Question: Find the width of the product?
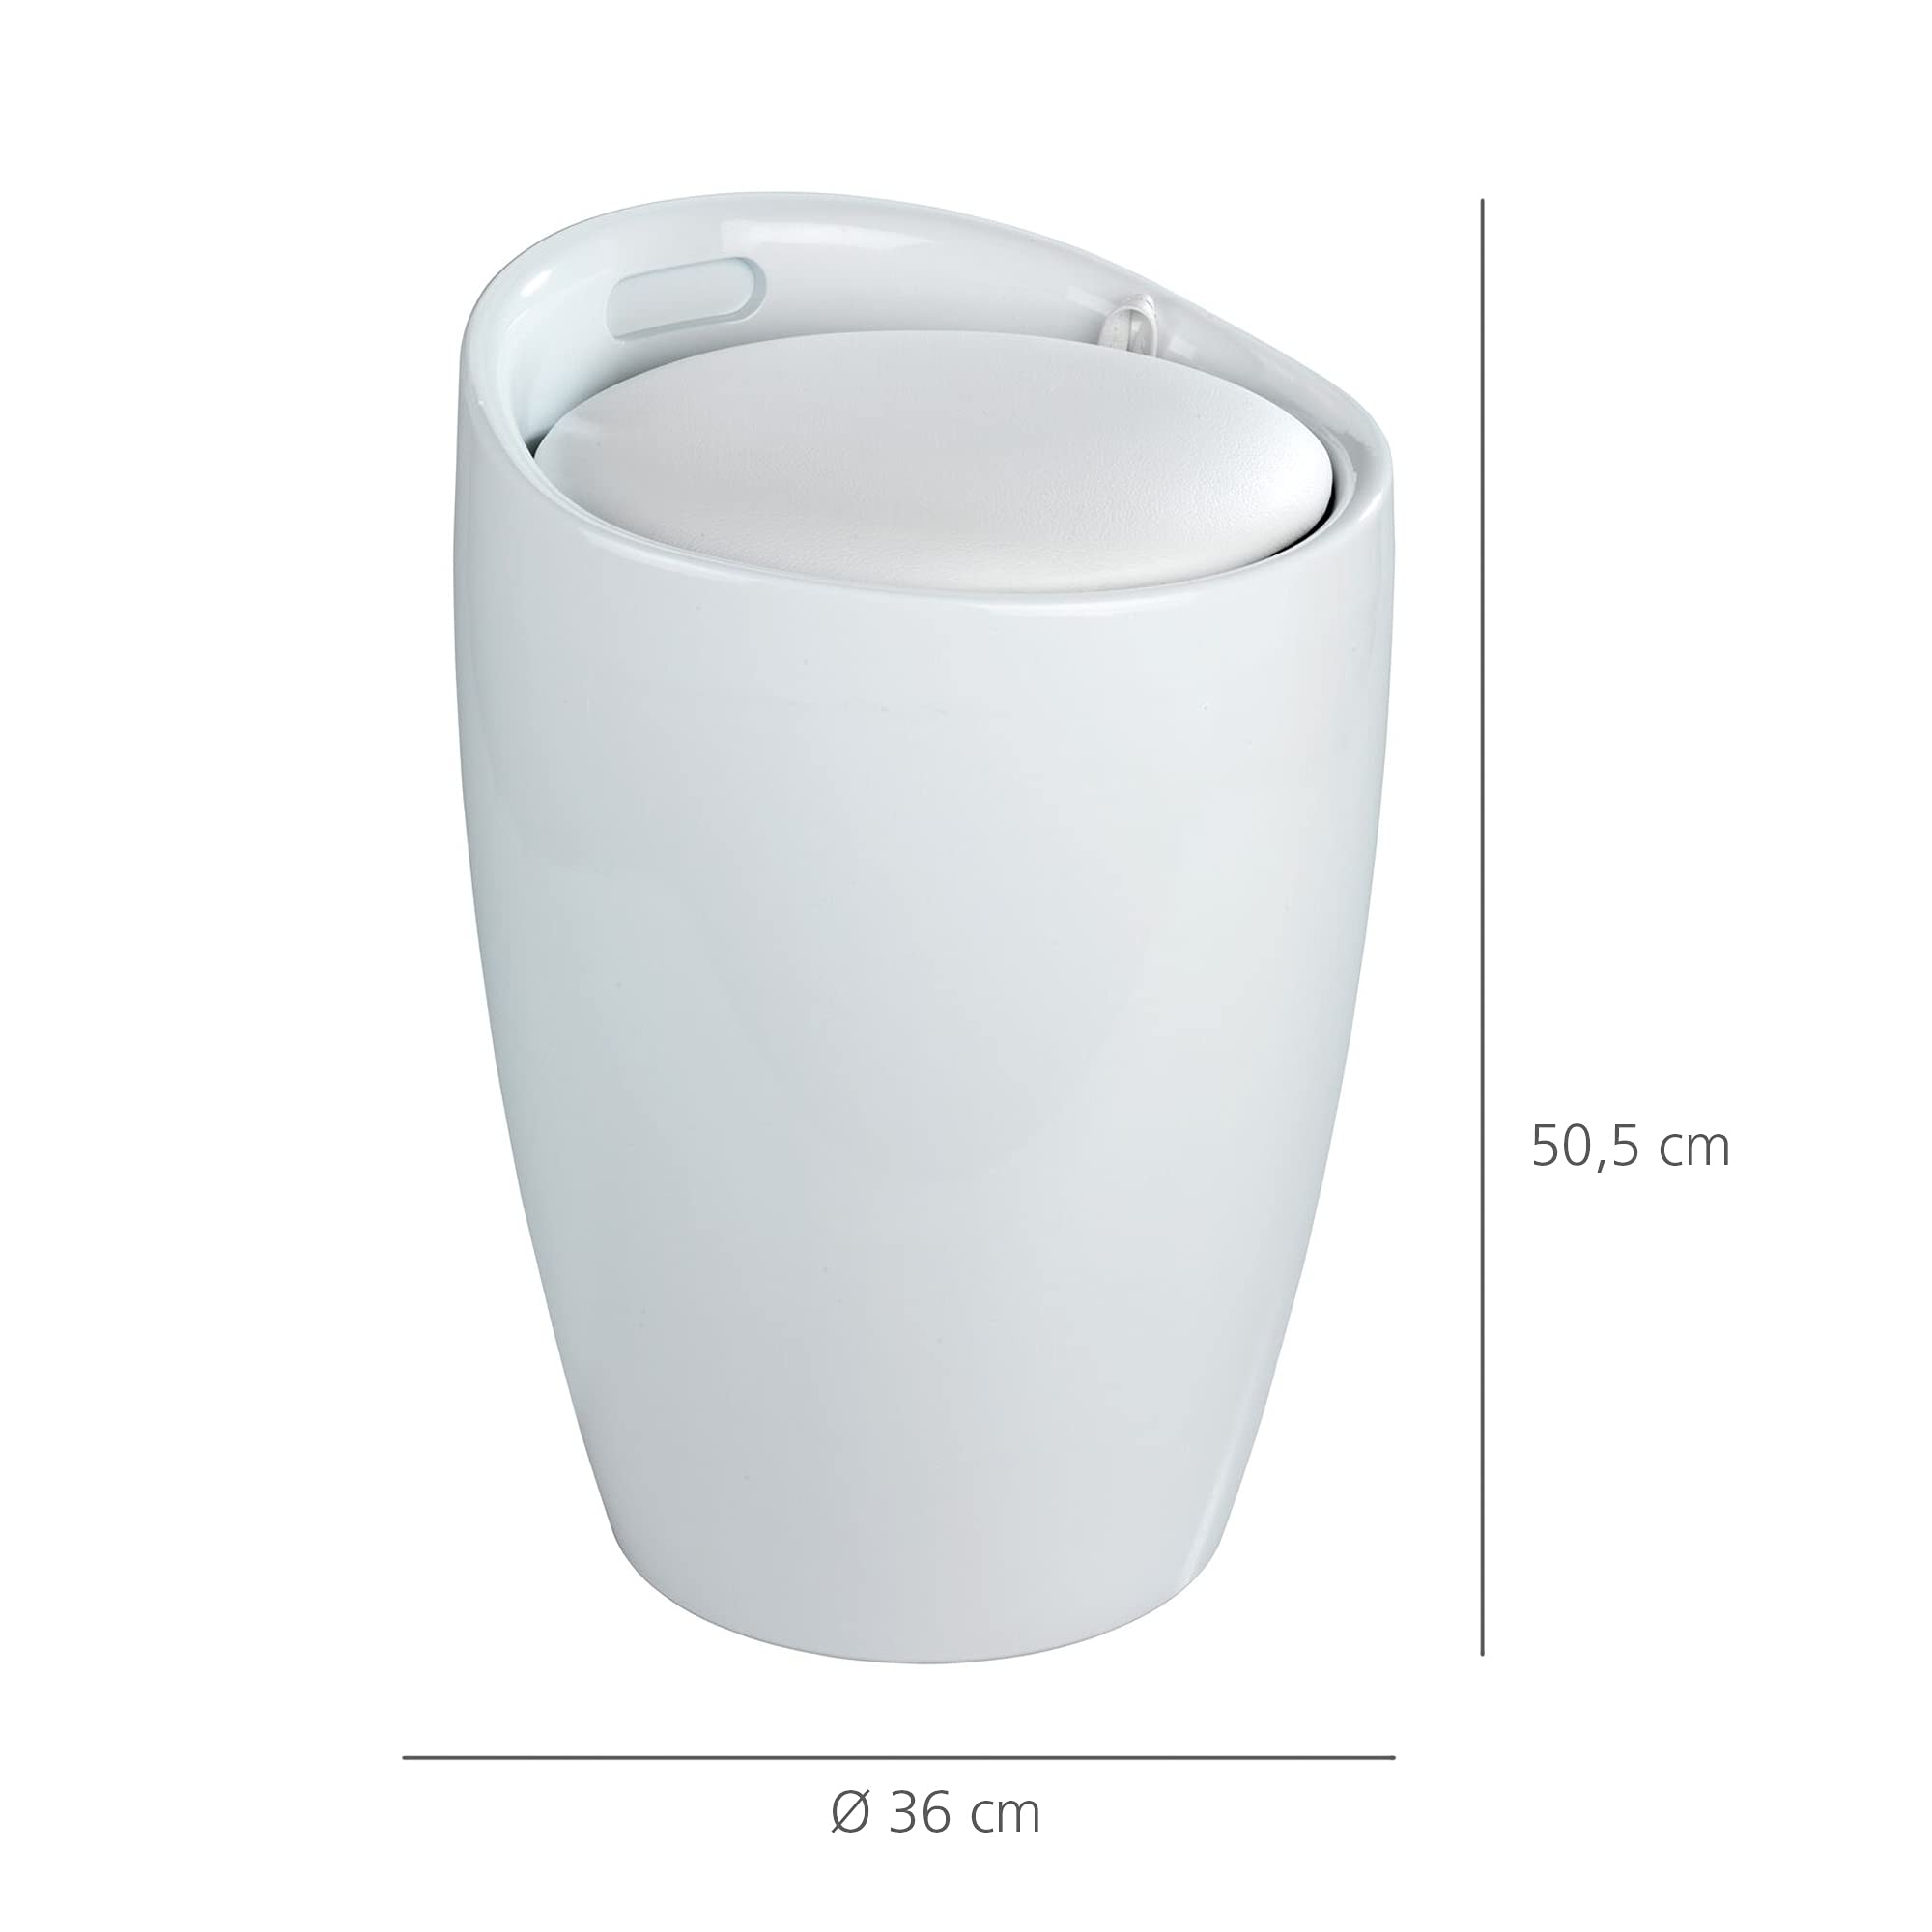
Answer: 36.0 centimetre